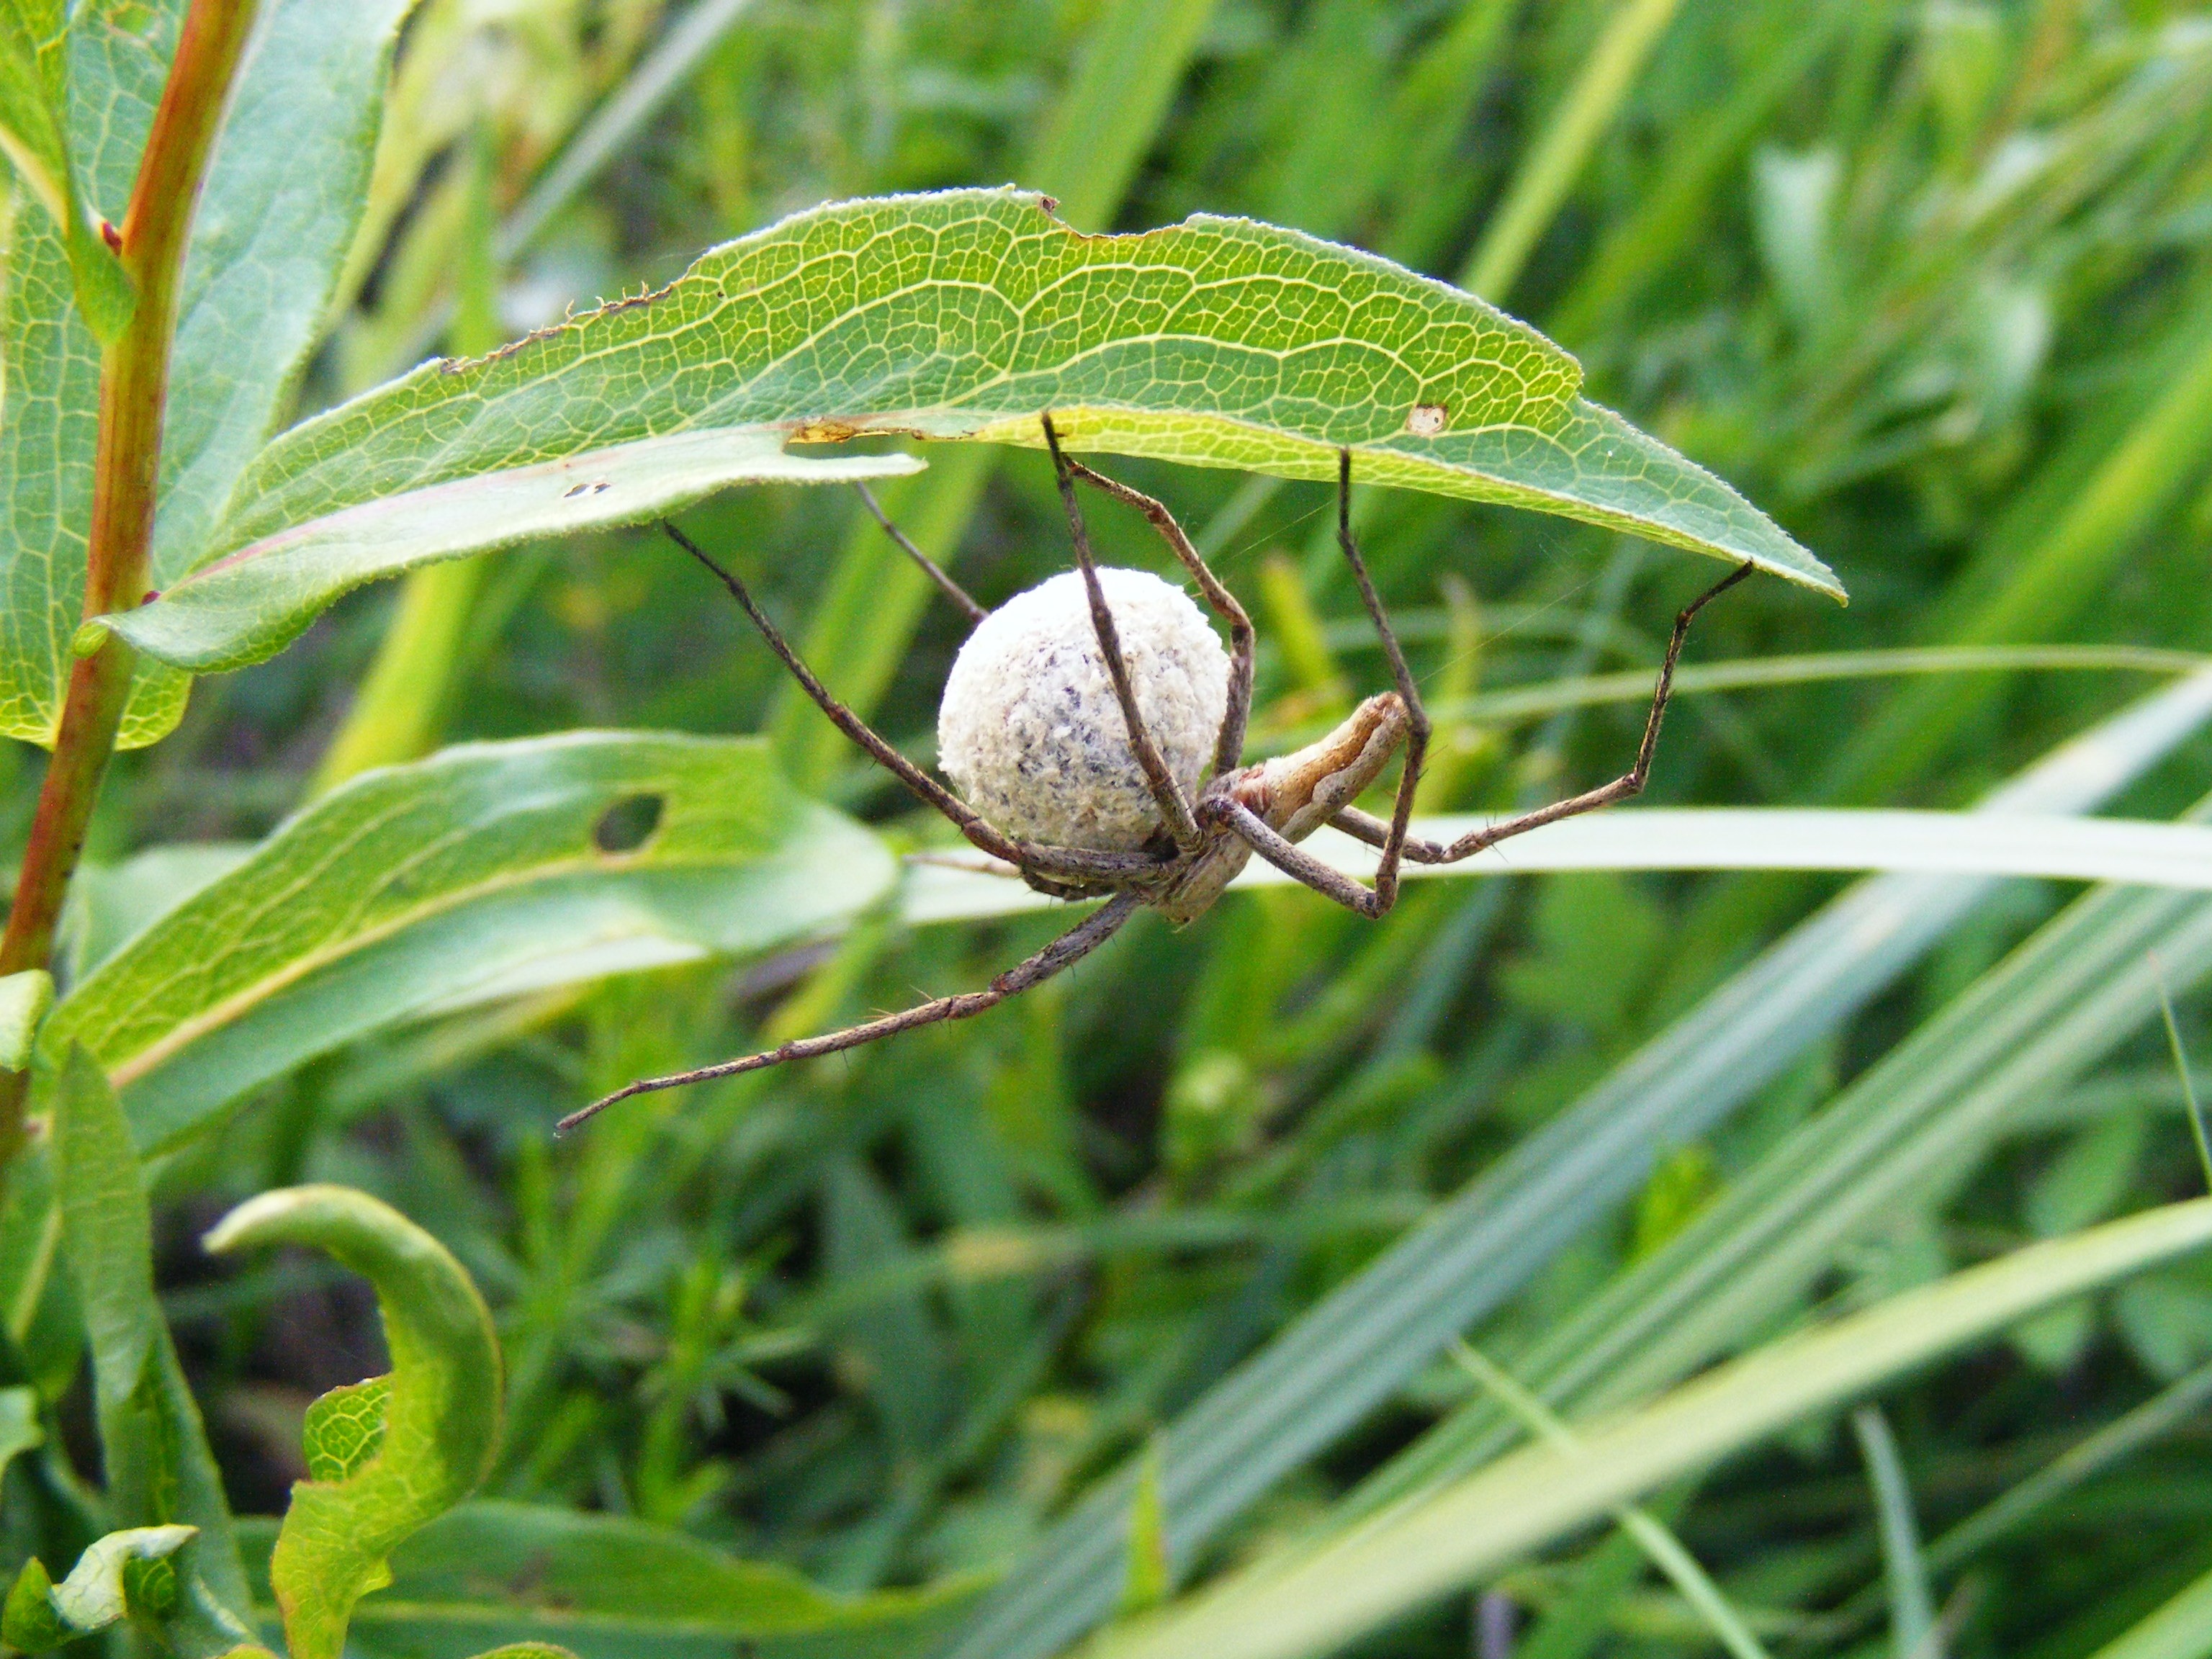
tree, nature, grass, plant, lawn, leaf, flower, spooky, animal, wildlife, green, produce, insect, bug, botany, flora, fauna, invertebrate, spider, leaves, scary, shrub, arachnid, macro photography, poisonous, arachnophobia, flowering plant, grass family, land plant